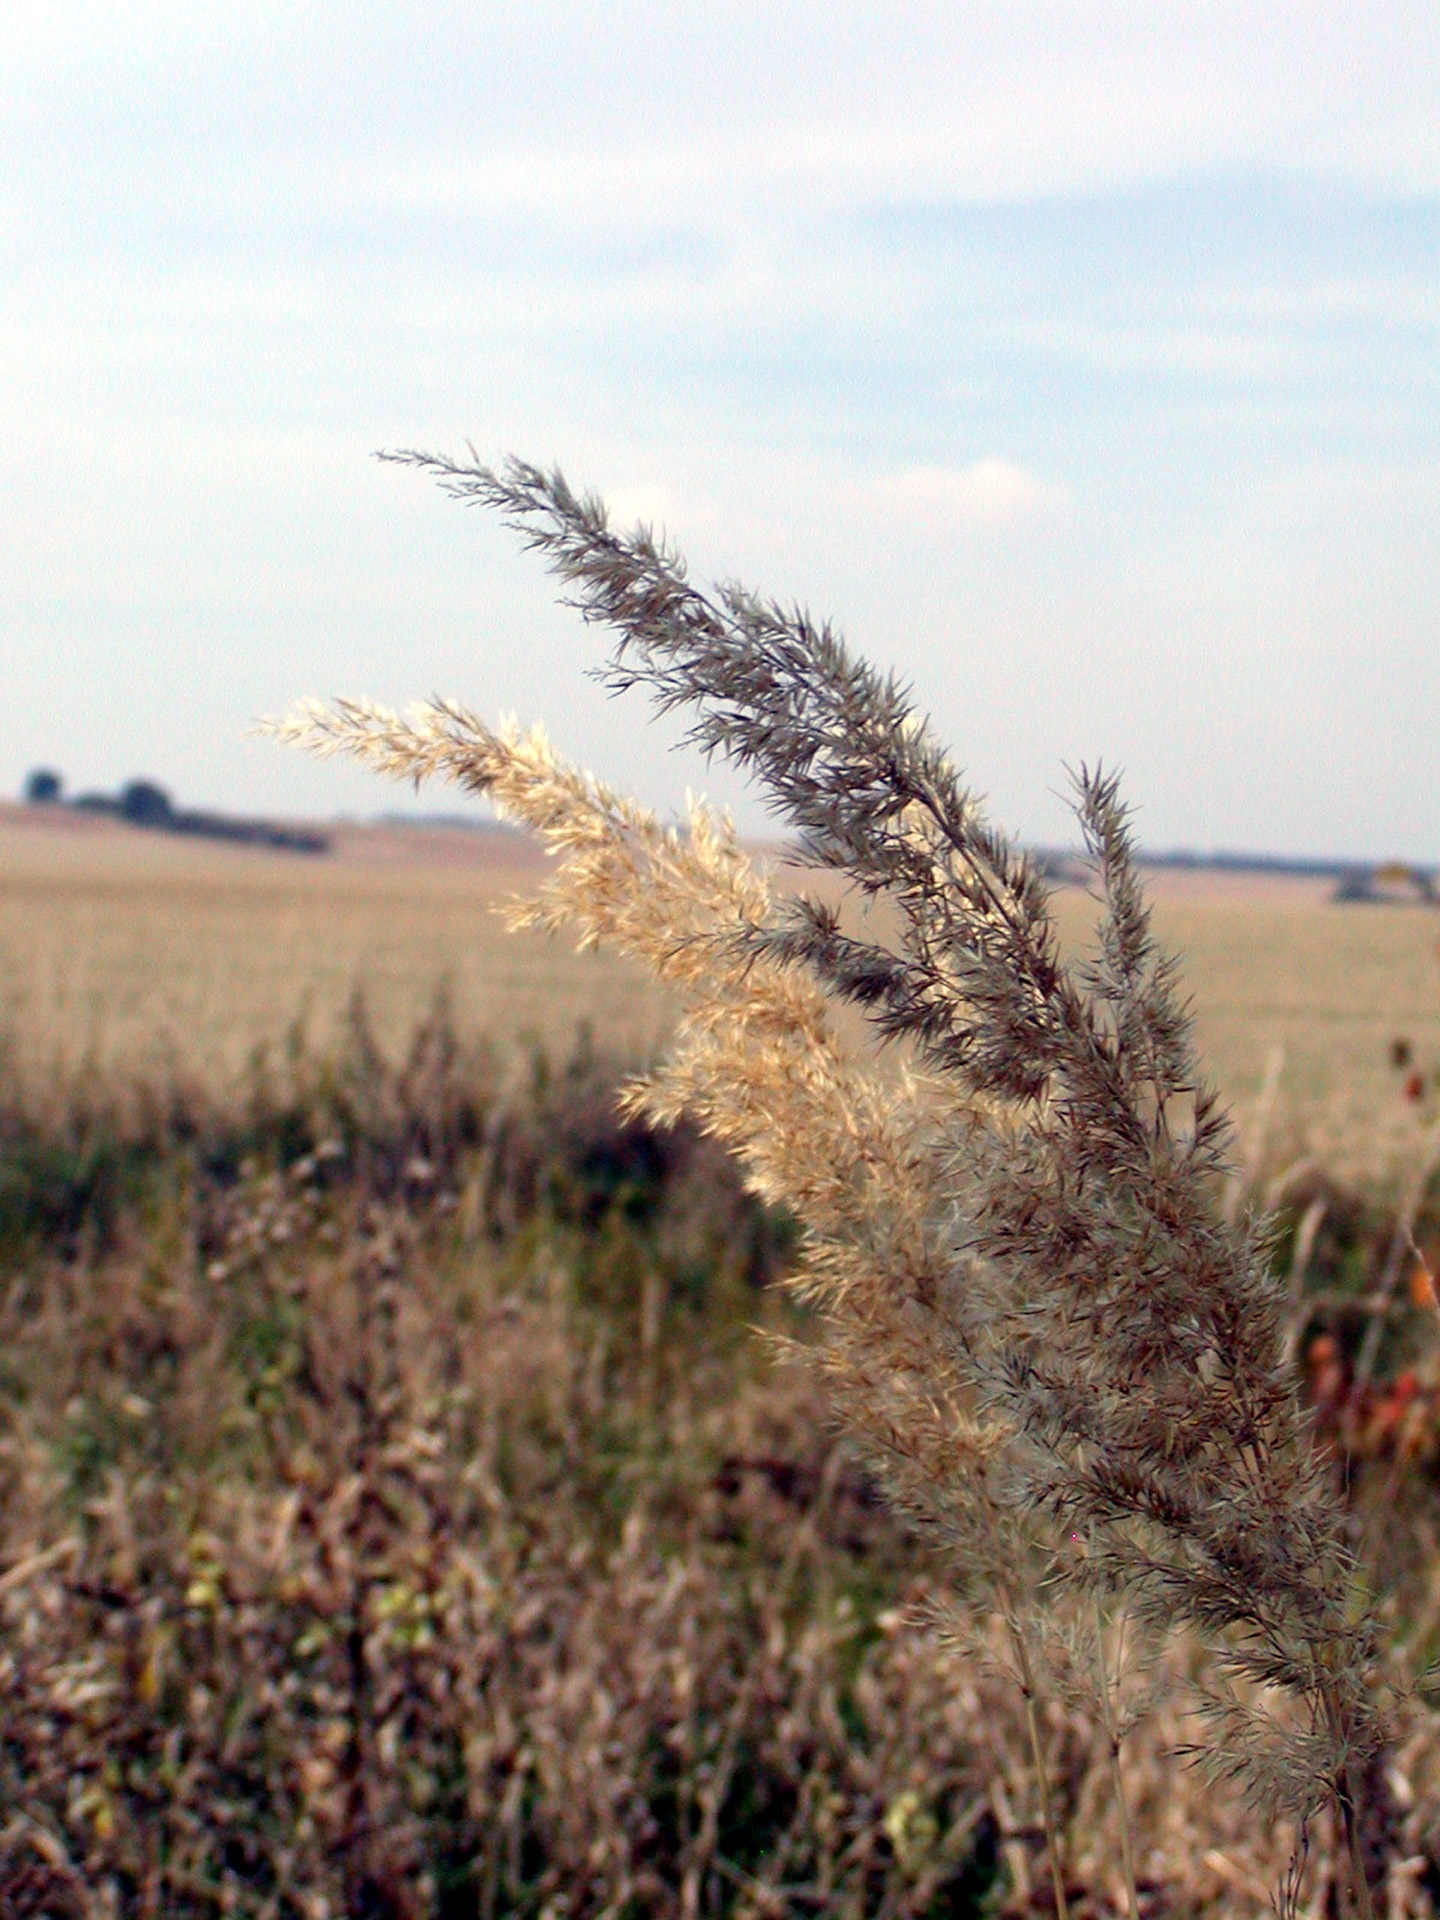
tree, nature, grass, plant, field, meadow, prairie, flower, wind, dry, food, crop, autumn, soil, agriculture, flora, wildflower, grassland, habitat, steppe, rural area, flowering plant, grass family, land plant, phragmites, a grass